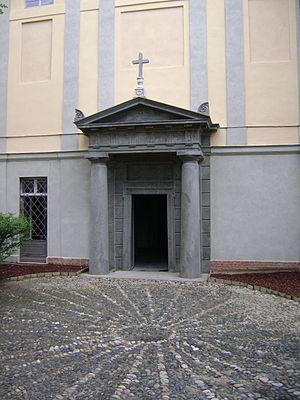
Tombeaux de la famille Benso di Cavour à Santena (Italie)